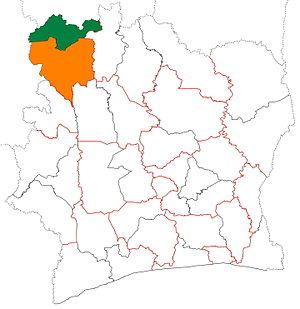
Le Folon est une région de Côte d'Ivoire, située dans le district du Denguélé. Son chef-lieu est Minignan.